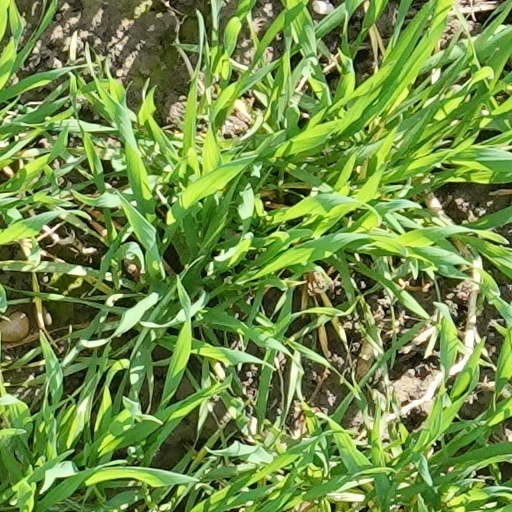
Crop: wheat